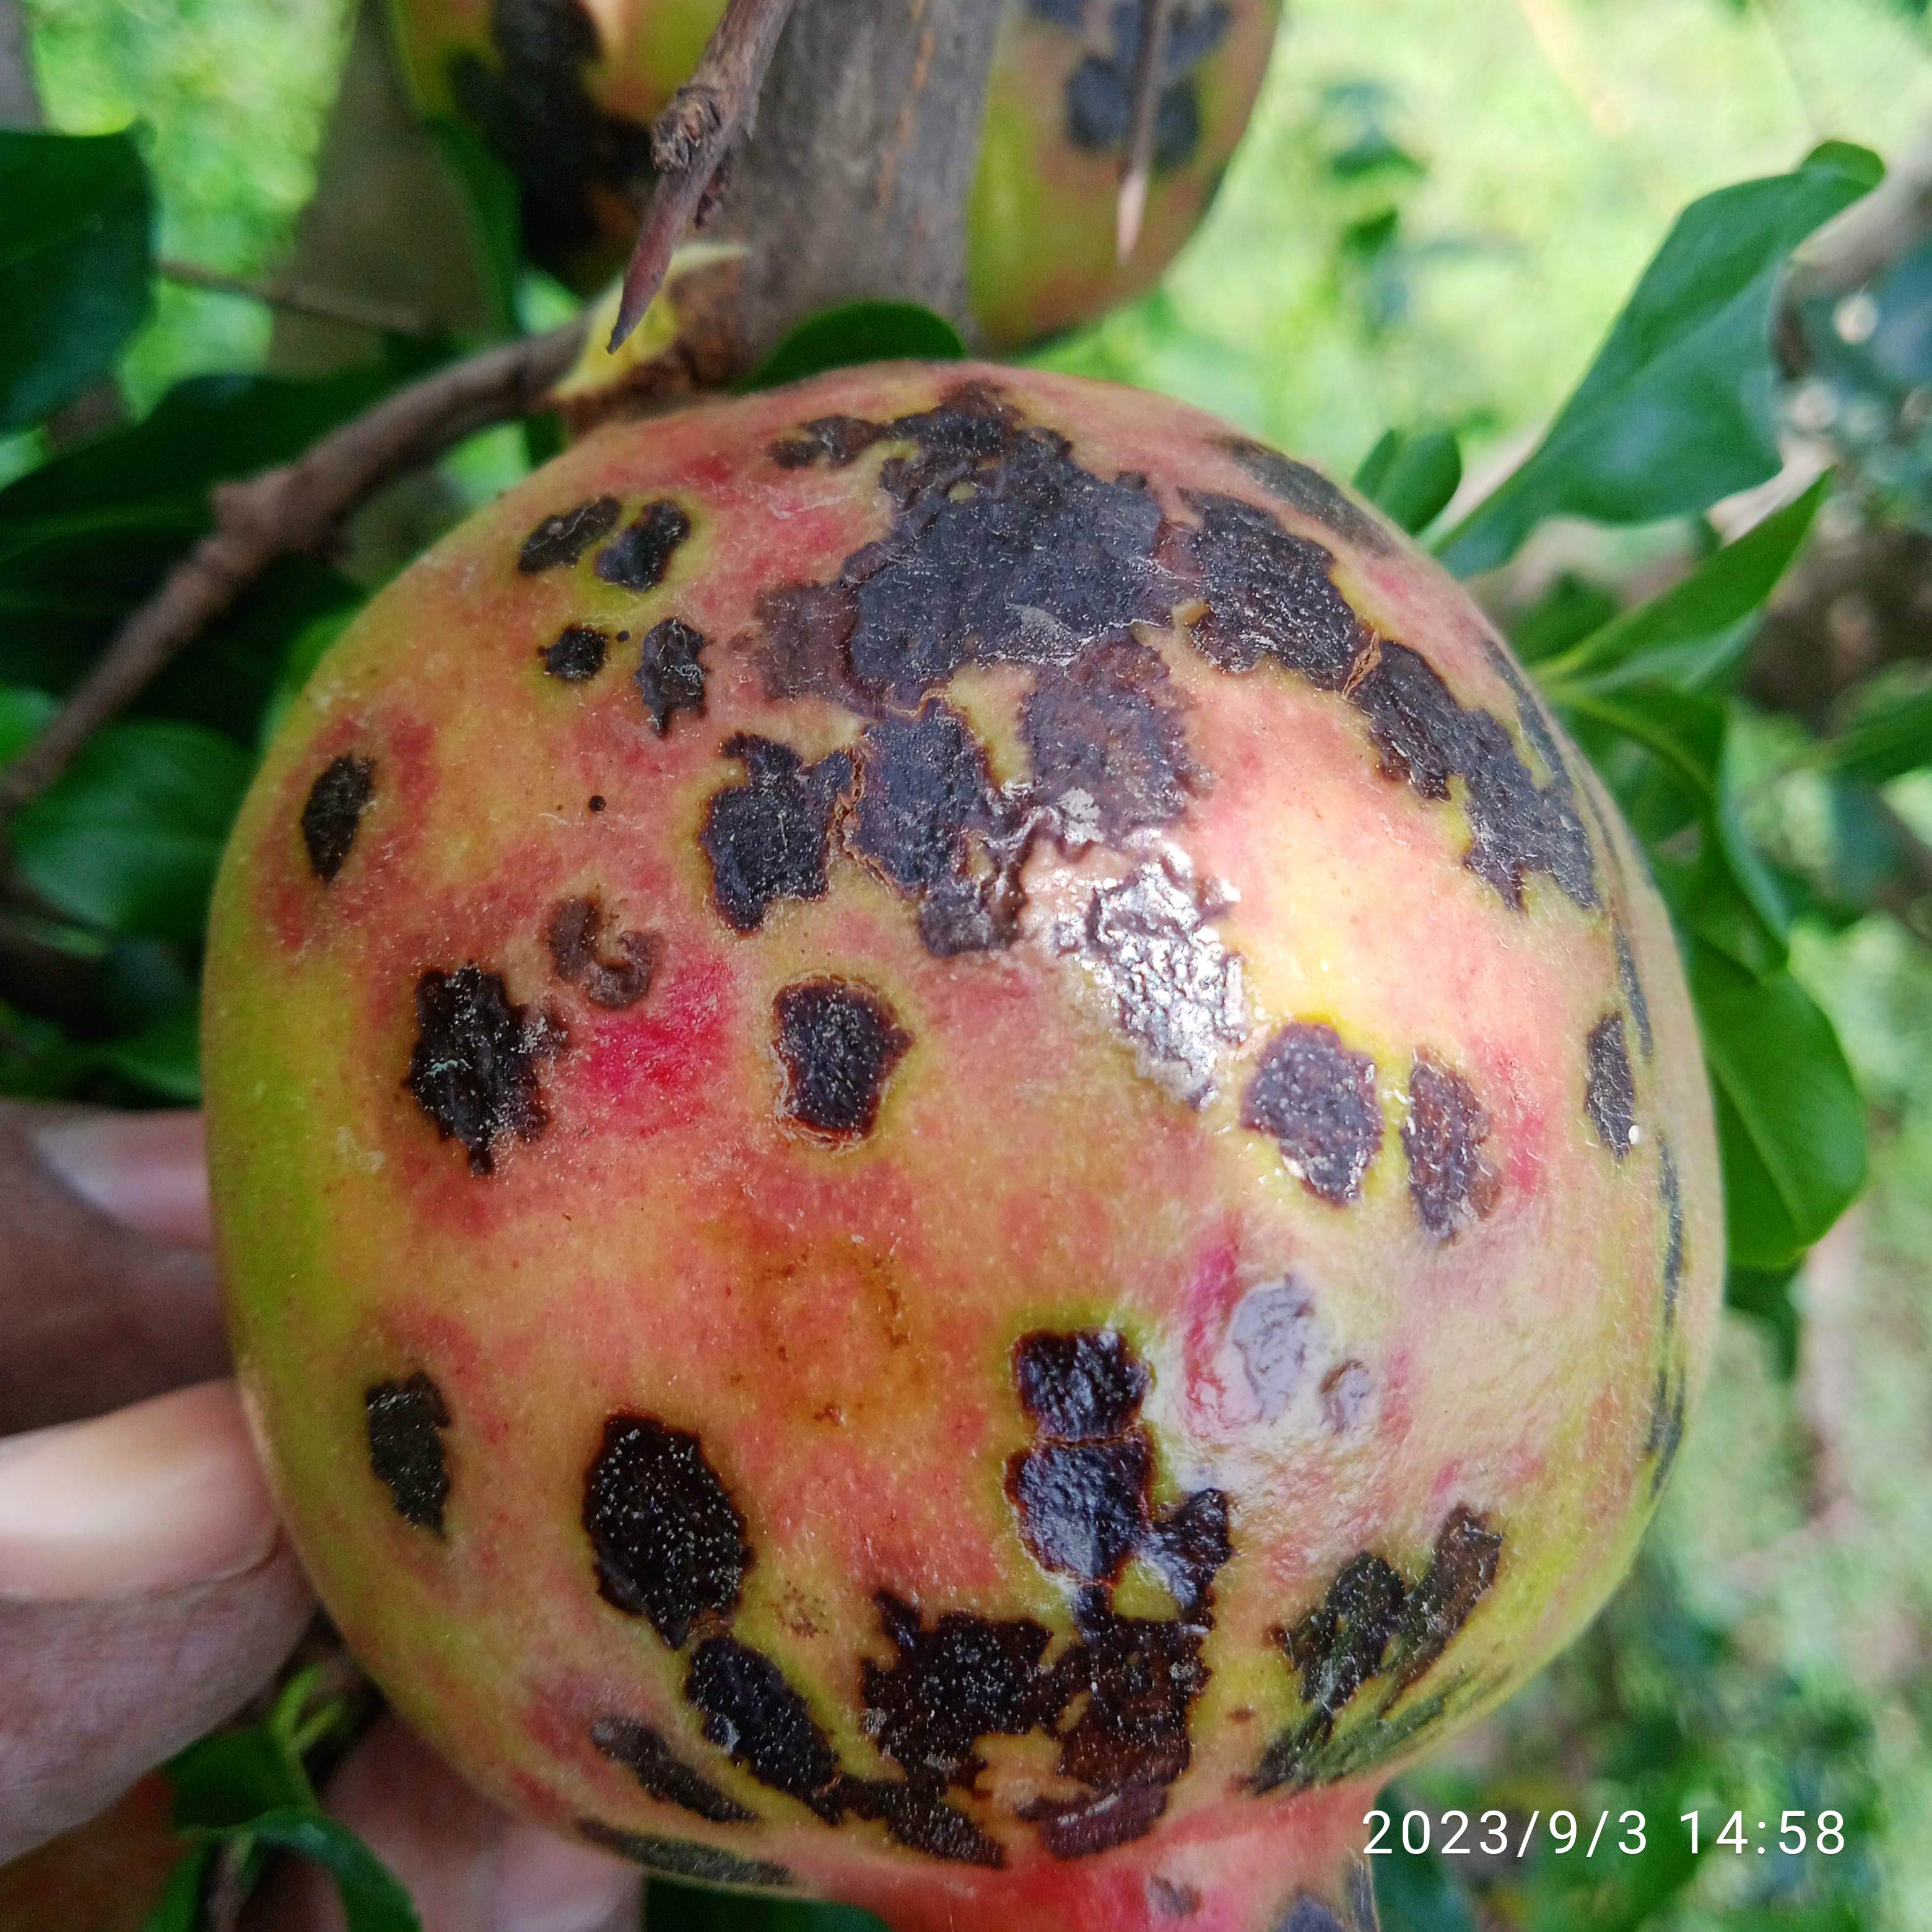
Label: Anthracnose